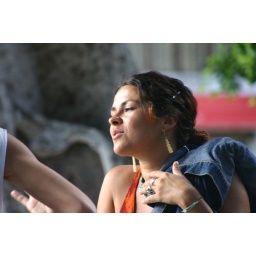
young girl at a market in San Sebastian, Gomera